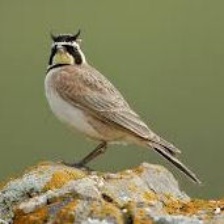
Species: HORNED LARK
Scientific name: EREMOPHILA ALPESTRIS